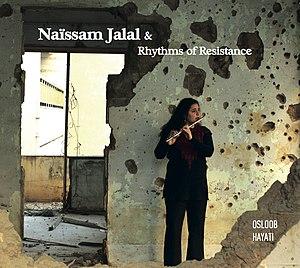
Naïssam Jalal &amp
Naïssam Jalal, née en 1984 à Paris, est une flûtiste d'origine franco-syrienne.